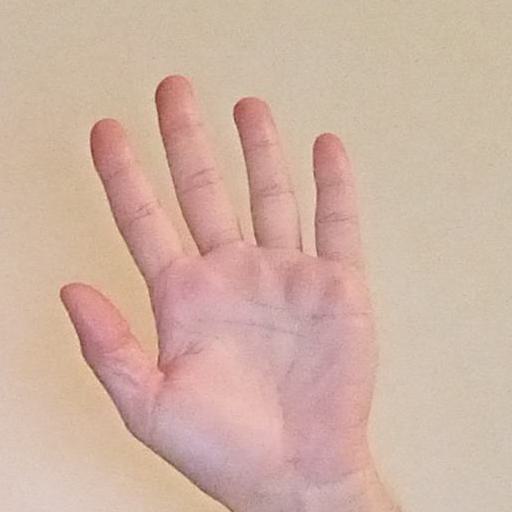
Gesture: palm